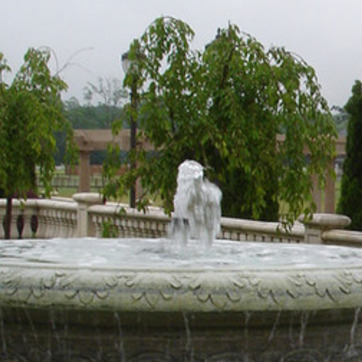
Material: water